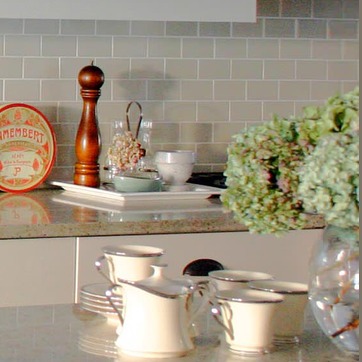
Material: ceramic